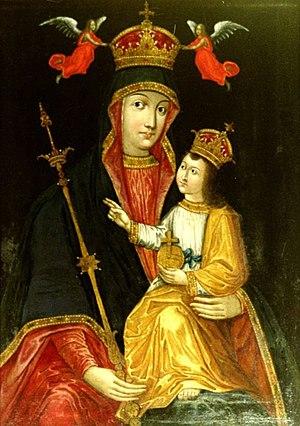
Bialynitchy ou Belynitchi est une commune urbaine de la voblast de Moguilev, en Biélorussie, et le centre administratif du raïon de Bialynitchy. Sa population s'élevait à 10 035 habitants en 2017.